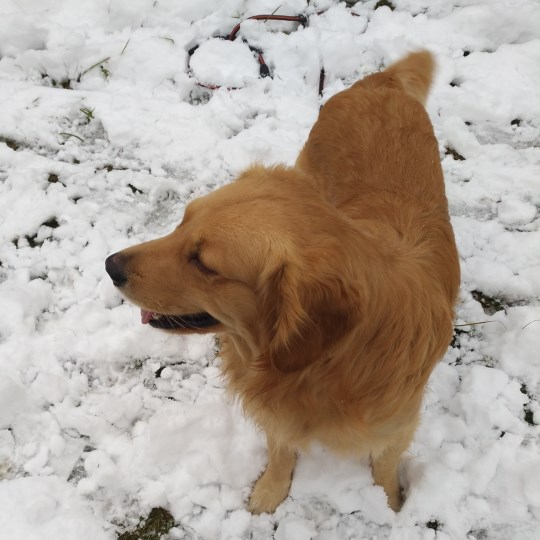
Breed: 5355-n000126-golden_retriever